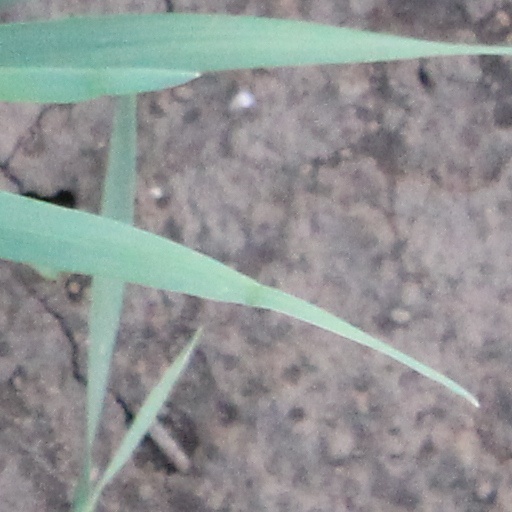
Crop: wheat